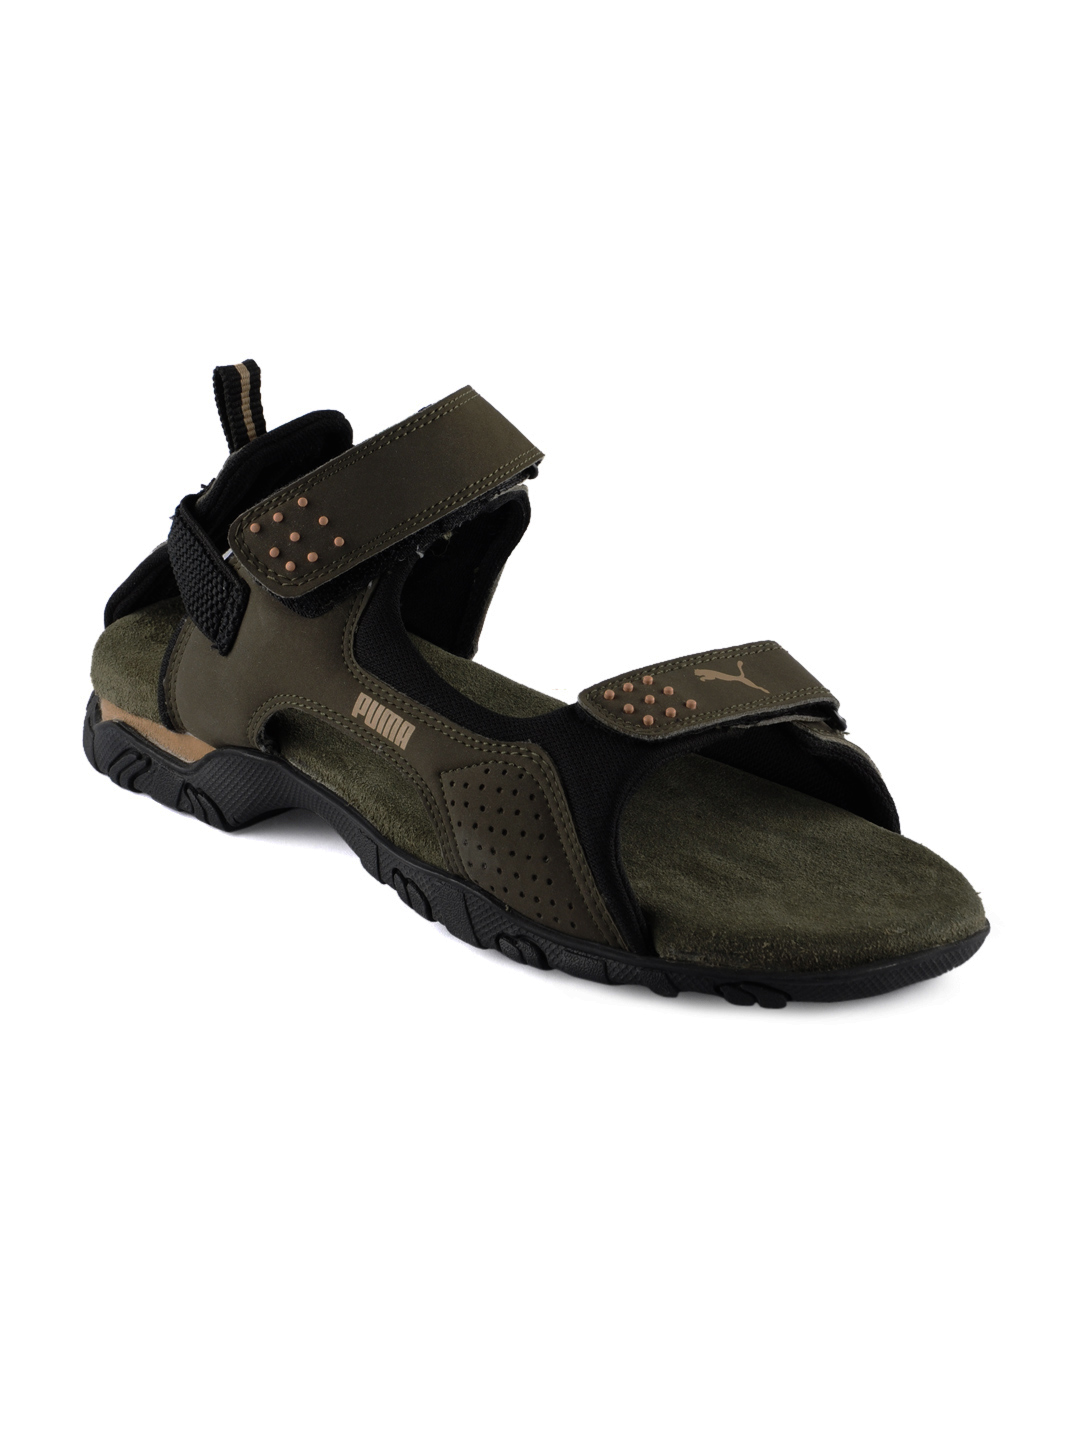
Puma Men Gypsy II Olive Sandals
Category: Footwear / Sandal / Sandals
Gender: Men
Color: Olive
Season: Summer 2012
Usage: Casual